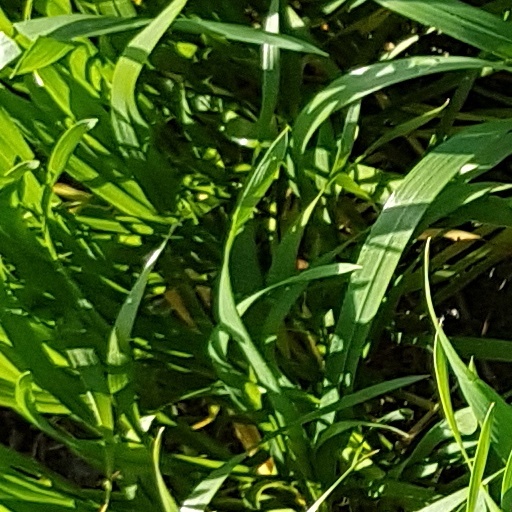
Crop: wheat